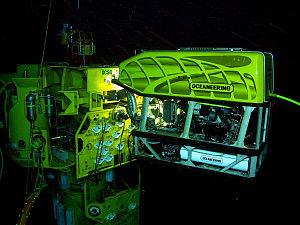
Oceaneering International Inc est un fournisseur de matériels et de services à l’industrie pétrolière et de gaz, avec des applications en milieu marin et en eau profonde.
Un véhicule sous-marin téléguidé est un petit robot sous-marin contrôlé à distance, contrairement au robot sous-marin autonome. Comme leurs homologues aériens, ces drones permettent une acquisition rapide et sécurisée d’informations globales ou précises, physicochimiques et visuelles, assez rapidement, à distance de l'opérateur et parfois "en masse". Certains ont une fonction de plateforme pouvant être équipée à la demande de préleveurs ou de divers capteurs. De nombreux prospectivistes estiment que leur usage civil, encore émergent, est une source potentielle de progrès scientifique et opérationnel.